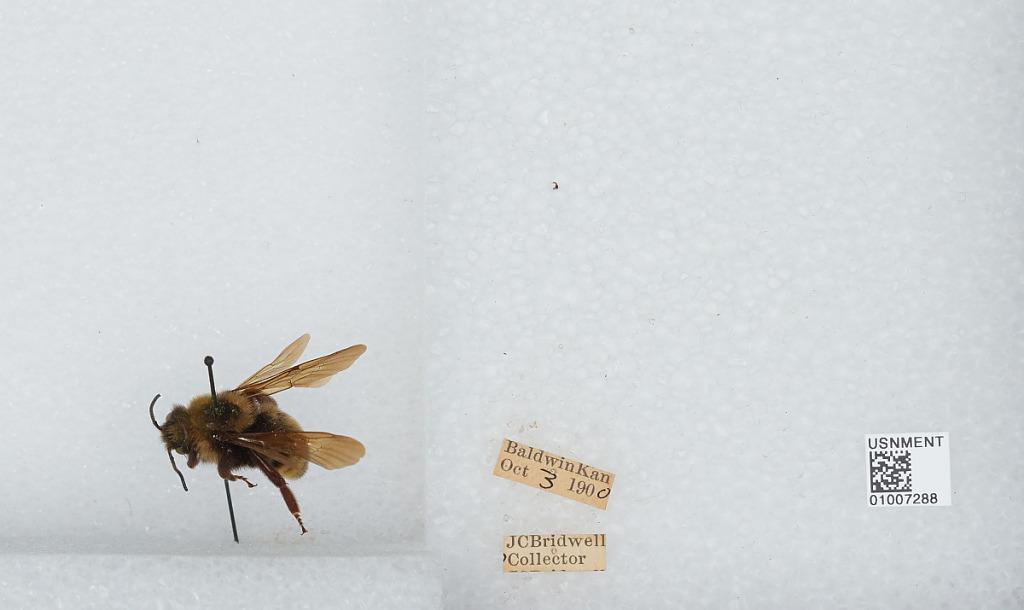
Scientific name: Bombus (Fervidobombus) fervidus fervidus (Fabricius)
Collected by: J. Bridwell
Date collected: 1900-10-3
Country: United States
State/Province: Kansas
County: Douglas
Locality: Baldwin
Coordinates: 38.7775, -95.1875